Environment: lab
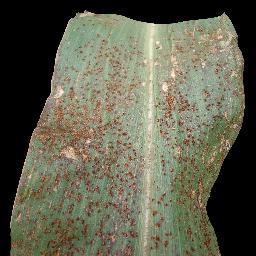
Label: common_rust